Maria Alexandrovna Ulyanova

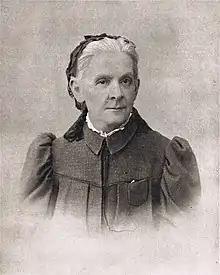
Maria Ulyanova

Maria Alexandrovna Ulyanova (née Blank; – ) was the mother of Bolshevik revolutionary Vladimir Lenin, who in 1922 founded the Soviet Union.